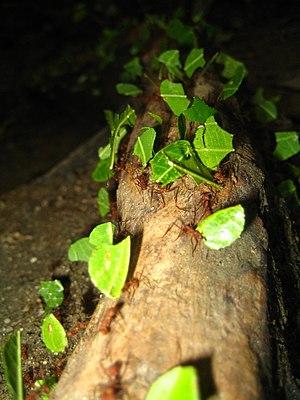
Atta est l'un des deux genres de fourmis champignonnistes.